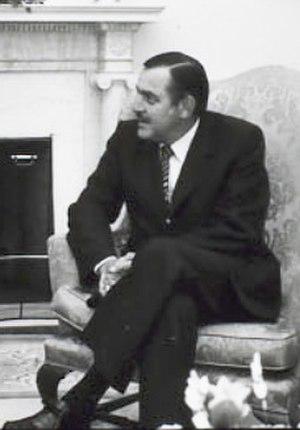
Le Nouveau Parti national était un parti politique d’Afrique du Sud. Après avoir succédé au vieux Parti national en 1998, il s’est allié avec le Parti démocratique en 2000 avant de rompre avec celui-ci pour se rapprocher de l’ANC et de finalement fusionner avec ce dernier et disparaître en 2005.
Roelof Frederik Botha, dit Pik Botha est un homme politique afrikaner d'Afrique du Sud.
Les ministres des relations internationales et de la coopération d'Afrique du Sud sont compétents pour tout ce qui concerne les relations diplomatiques de l'Afrique du Sud avec les pays tiers. La fonction fut instituée sous le mandat de James Barry Hertzog. Jusqu'en 1955, elle était assumée par le premier ministre en titre.